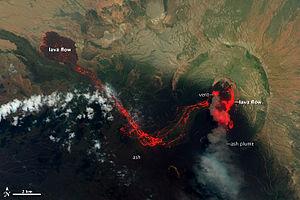
Le Nabro, aussi appelé Nabbeo, est un volcan d'Érythrée situé non loin de la frontière avec l'Éthiopie. Il se présente sous la forme d'un stratovolcan couronné par une caldeira en fer à cheval de dix kilomètres de diamètre contenant d'autres caldeiras et cratères volcaniques.